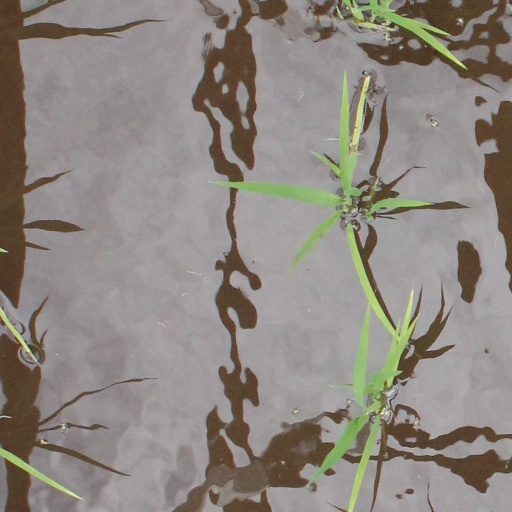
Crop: rice